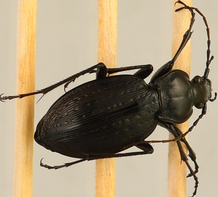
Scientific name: Carabus goryi
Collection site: Mountain Lake Biological Station NEON (MLBS), plot MLBS_008